Linear Technology

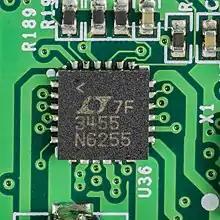
LTC3455 - Dual DC/DC Converter

As of August 2010, the company made over 7500 products, which they organized into seven product categories: data conversion (analog to digital converters, digital to analog converters), signal conditioning (operational amplifiers, comparators, voltage references), power management (switching regulators, linear regulators, battery management, LED drivers), interface (RS232, RS485), radio frequency (mixers, quadrature modulators), oscillators, and space and military ICs.